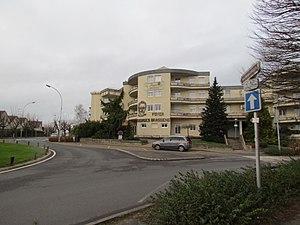
Résidence seniors municipale
Saran est une commune française située dans le département du Loiret, en région Centre-Val de Loire.